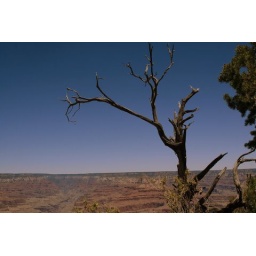
i don't know why but I loved this image....the bare tree in front of the enormity of the Grand Canyon.